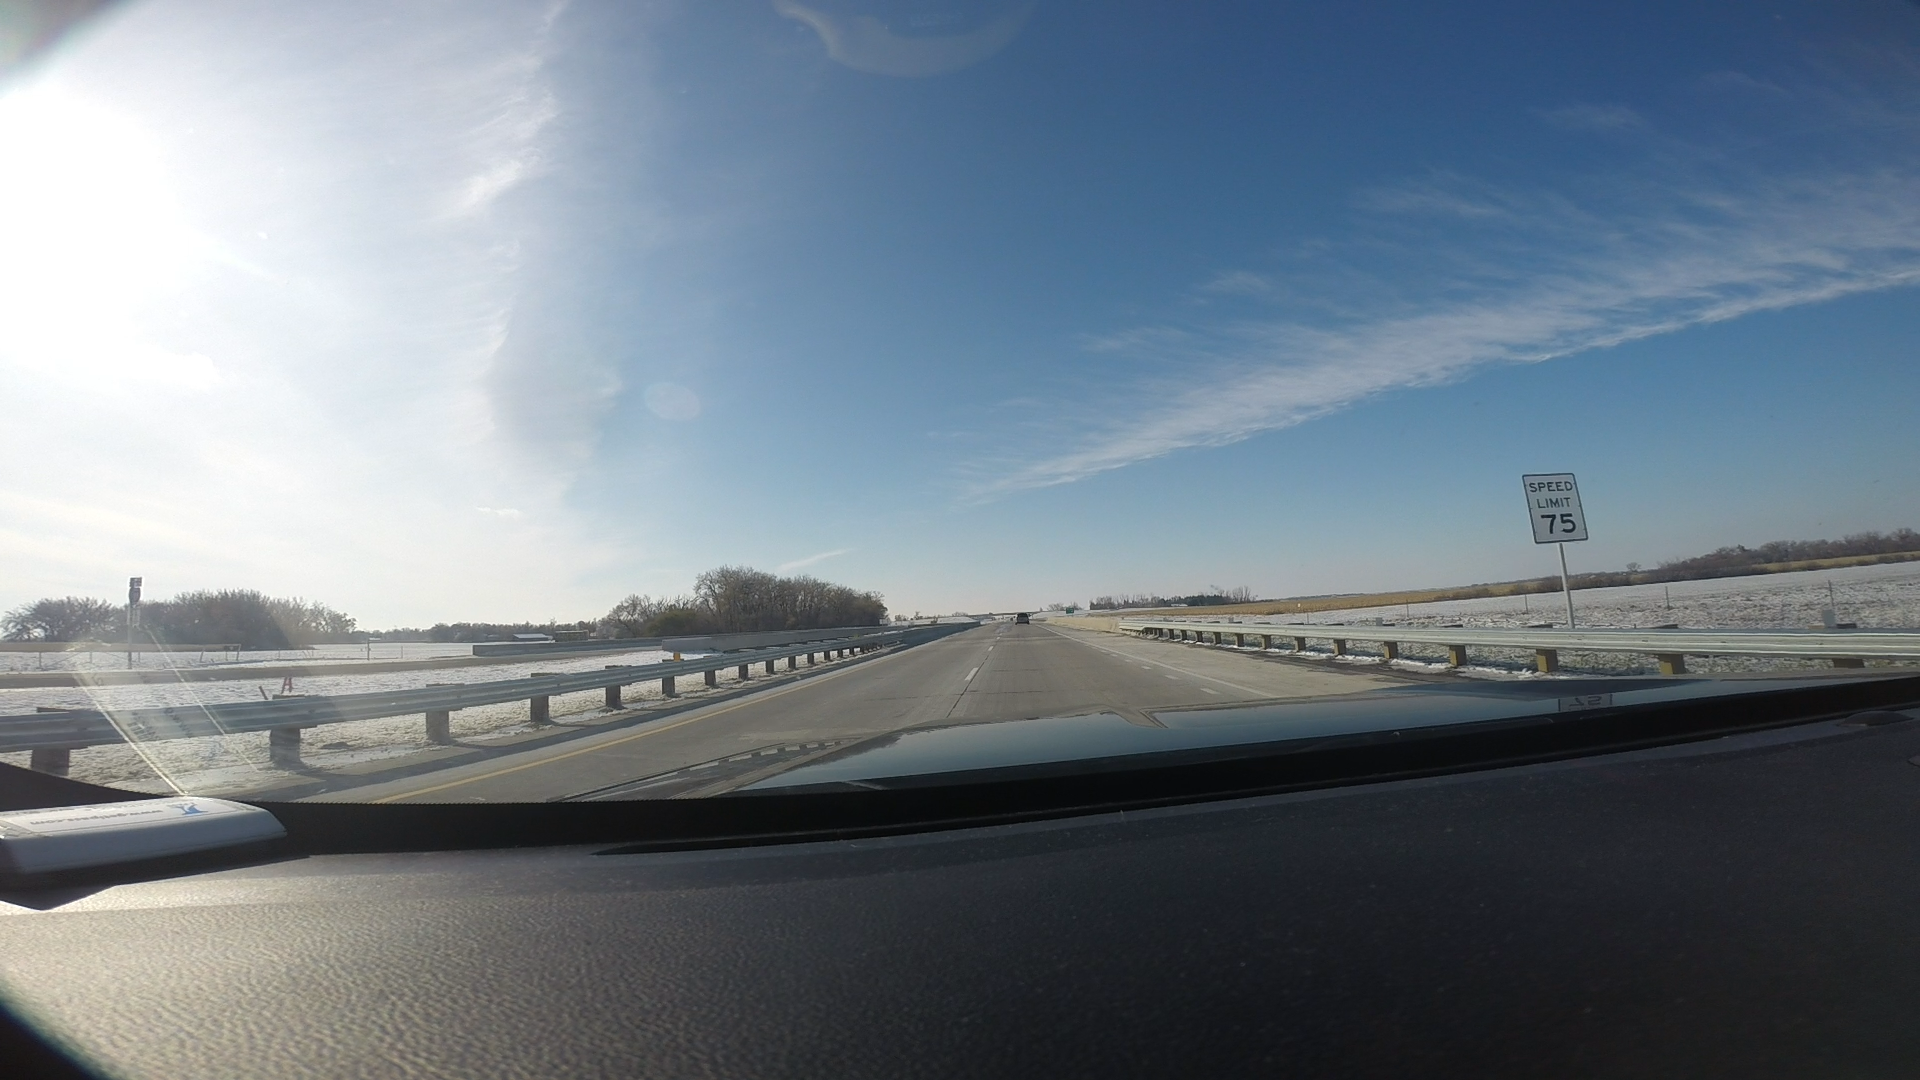
Speed limit sign label: mph75